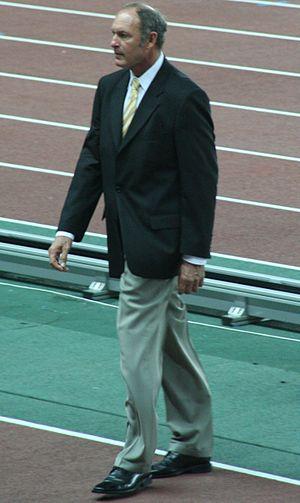
Alberto Juantorena, né le 3 décembre 1950 à Santiago de Cuba, est un athlète cubain, courant sur 400 mètres et 800 mètres.